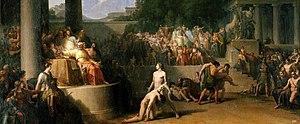
Les Jeux olympiques, 1786-1791 Huile sur toile, 209,5 x 386 cm Acquis par François Tronchin en 1791 Genève, Musées d’art et d’histoire, Inv. 1826-1 . Don Jean-Louis-Robert Tronchin photo